Volgograd Arena

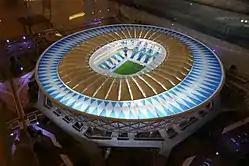
Scale model of Volgograd Arena

The Arena was designed by PI Arena and GMP Architekten, the winner of an open tender. Stroytransgaz was the project's general construction contractor.